Cleopatra

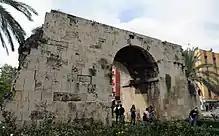
Cleopatra's Gate in Tarsos (now Tarsus, Mersin, Turkey), the site where she met Mark Antony in 41 BC

Sometime between January and March of 47 BC, Caesar's reinforcements arrived, including those led by Mithridates of Pergamon and Antipater the Idumaean. Ptolemy XIII and Arsinoe IV withdrew their forces to the Nile, where Caesar attacked them. Ptolemy XIII tried to flee by boat, but it capsized, and he drowned. Ganymedes may have been killed in the battle. Theodotus was found years later in Asia, by Marcus Junius Brutus, and executed. Arsinoe IV was forcefully paraded in Caesar's triumph in Rome before being exiled to the Temple of Artemis at Ephesus. Cleopatra was conspicuously absent from these events and resided in the palace, most likely because she had been pregnant with Caesar's child since September 48 BC.